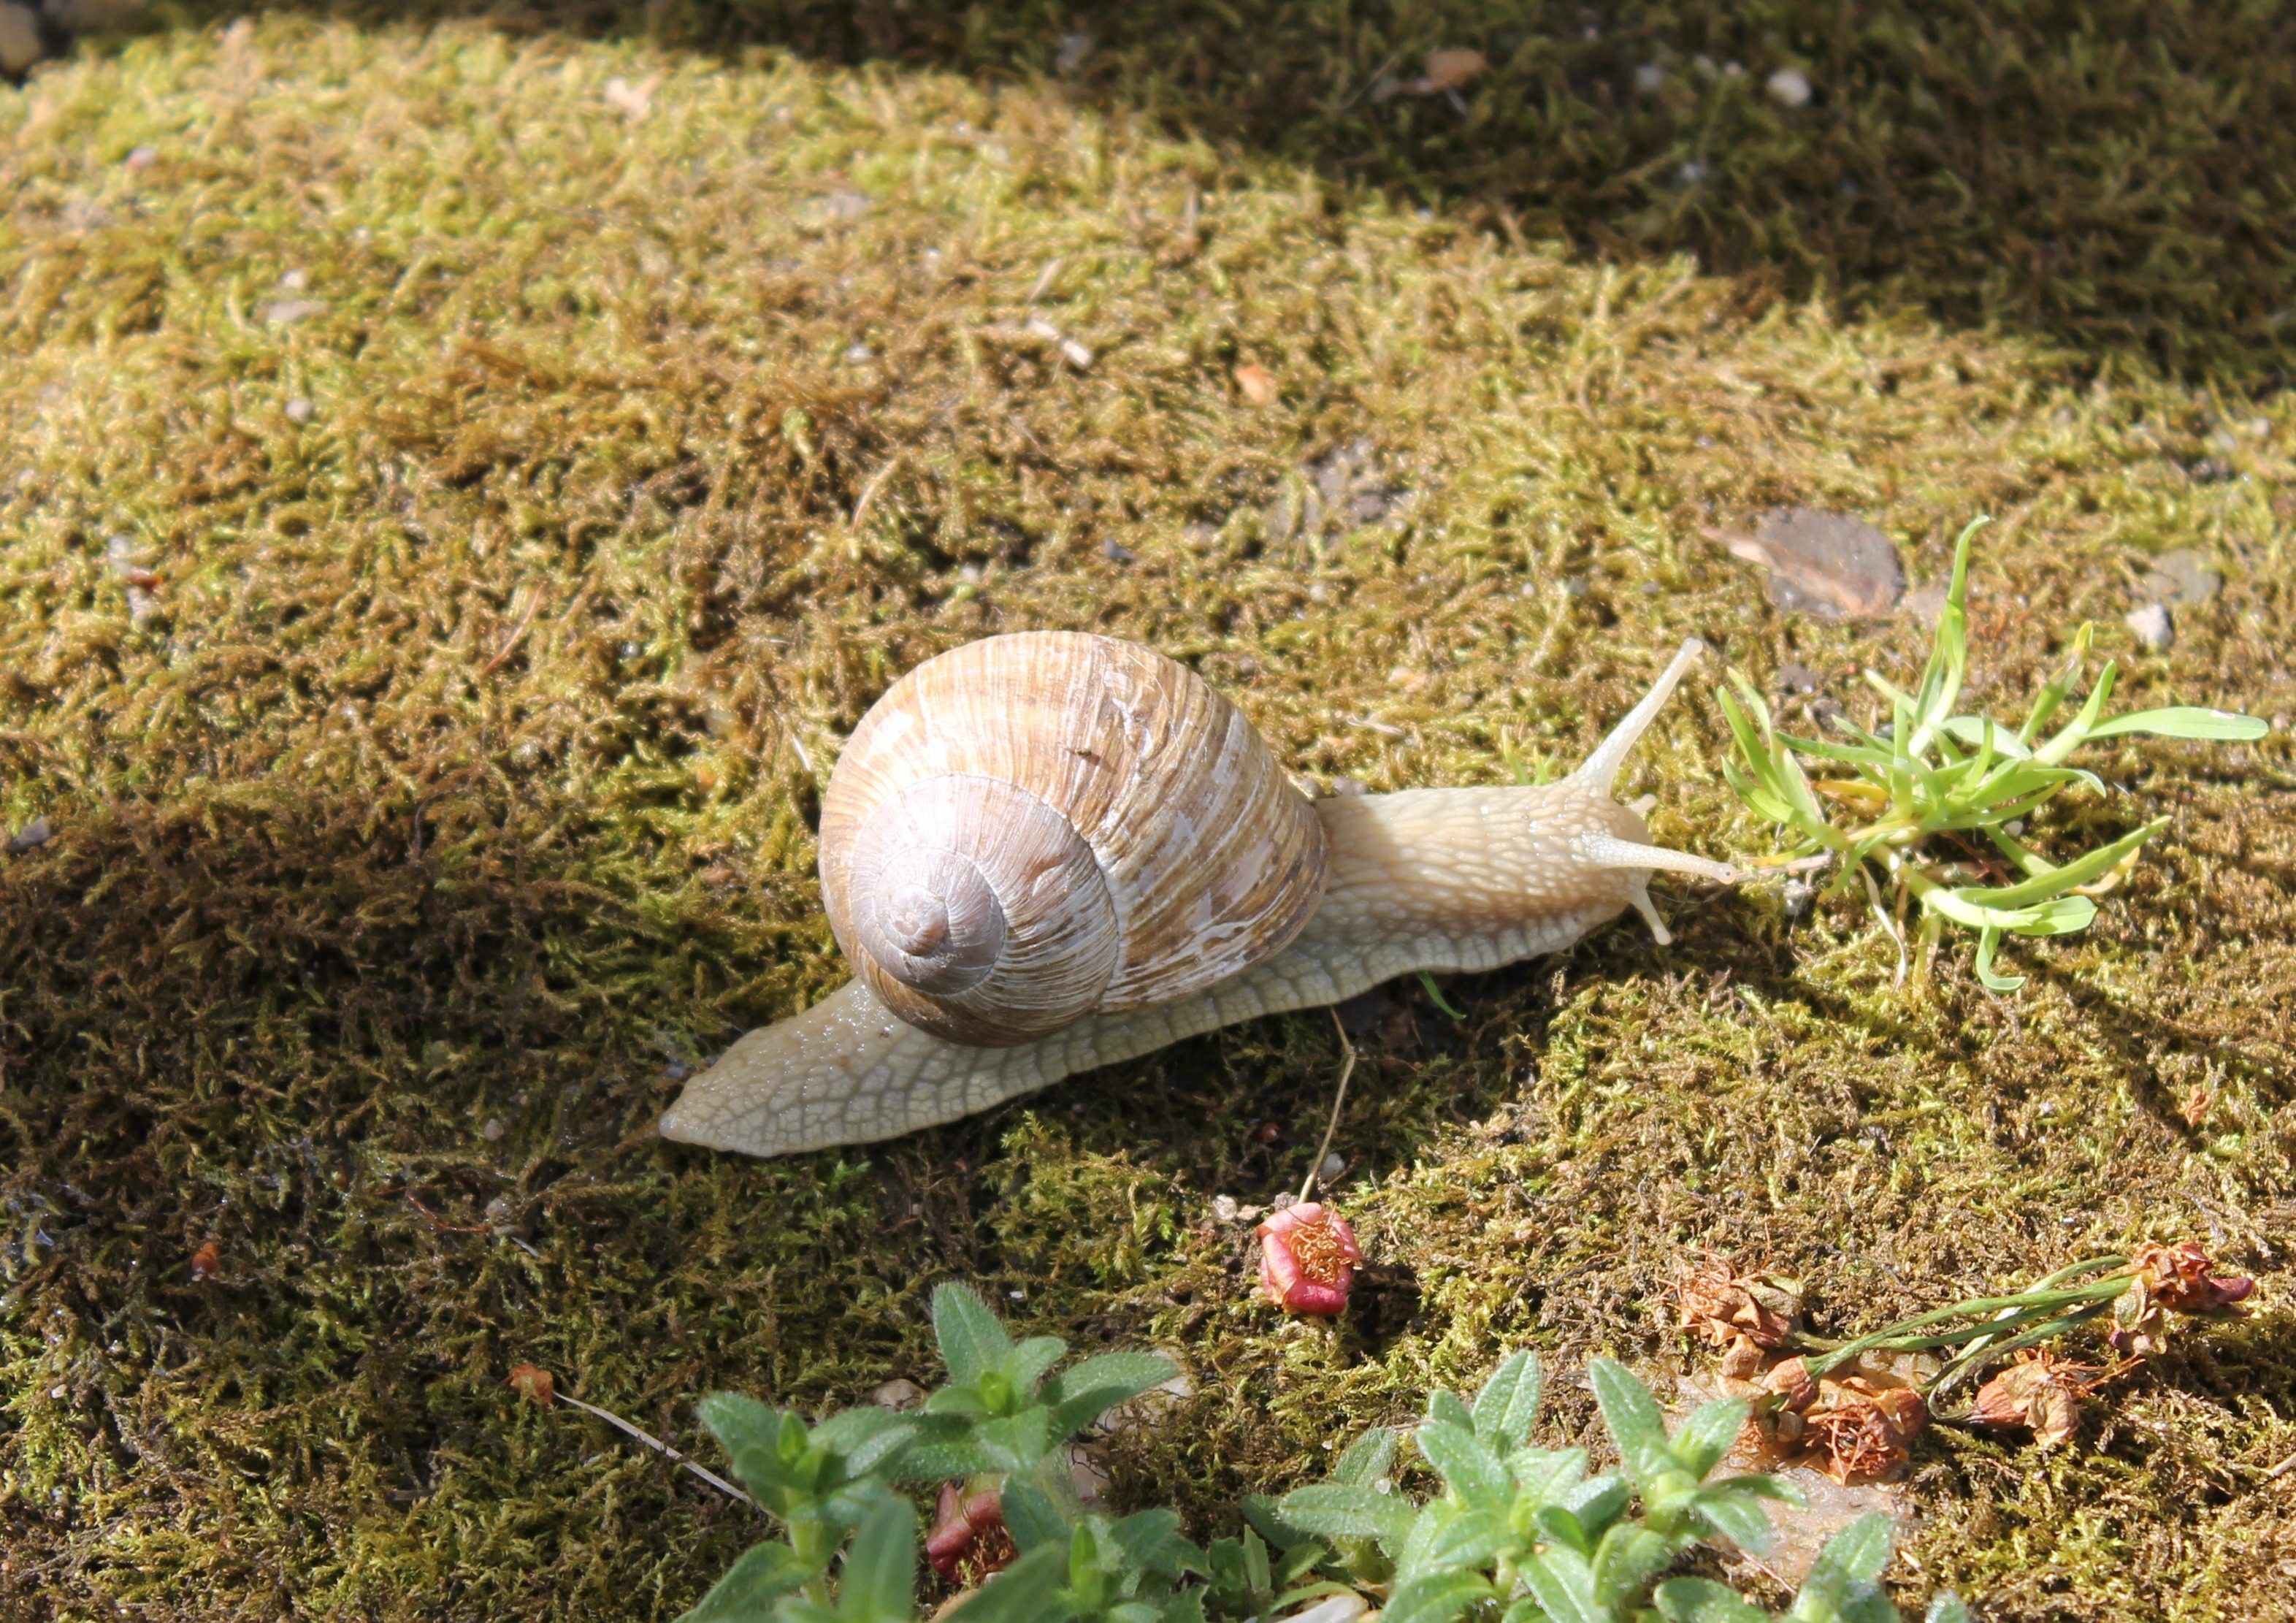
nature, animal, wildlife, spring, fauna, invertebrate, snail, molluscs, snails and slugs